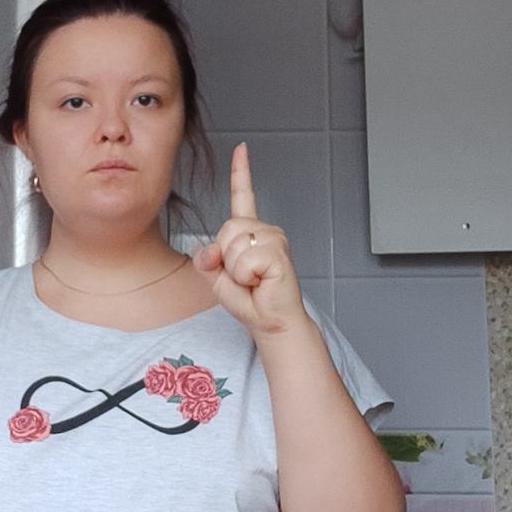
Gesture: one